Jacques le Gris

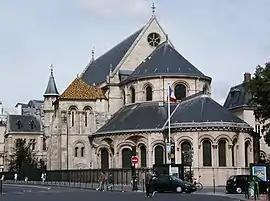
Saint-Martin-des-Champs

Although legal accounts do not describe the course of the combat, contemporary chroniclers have left several records of the day's battle. According to the chronicles, the claimants entered the field last and before all present repeated their accusations against the other and swore oaths guaranteeing their honesty before the King, Parliament, and God. Before they remounted, the marshal of the duel performed a brief ceremony in which he knighted Jacques Le Gris. This ceremony was traditional before the battle but also performed a part in maintaining the social structure of medieval France. With both men on the same social footing, there would be no defeat of a senior rank by a lesser one. Having been raised to the status of a knight, Sir Jacques regained his horse and the arena was cleared. Both knights were heavily armed and armoured, protected by a hide and wood shield bearing their coat of arms and thick plate armour, riding a heavy warhorse and wielding a lance, longsword, heavy battle axe, and long dagger known as a misericorde.